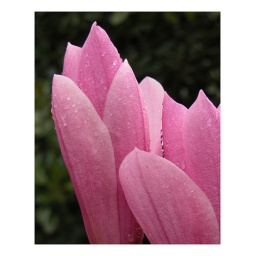
Photo of magnolia flowers on a tree in our garden.